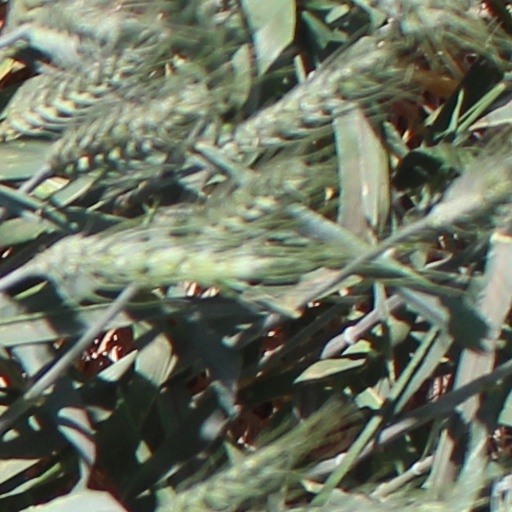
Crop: wheat